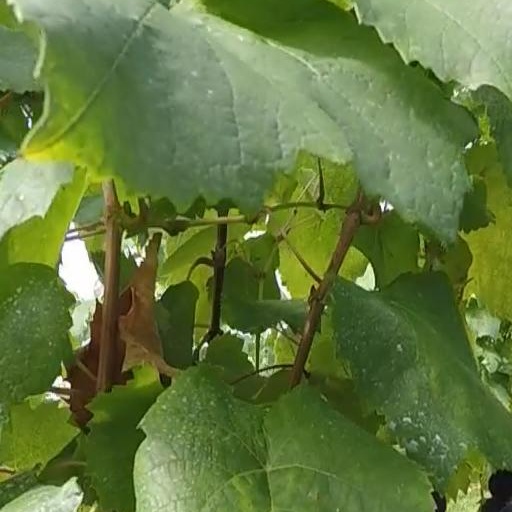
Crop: grape